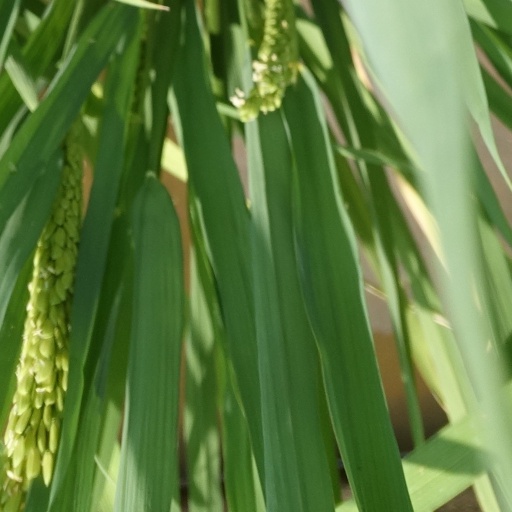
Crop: rice